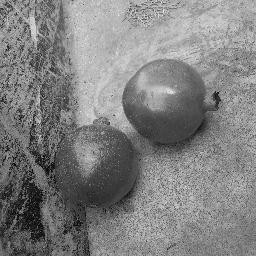
Fruit: Pomegranate
Quality: Good